Connell–Slatyer model of ecological succession

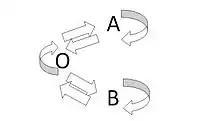
Inhibition Model

In this case, new pioneer species neither inhibit nor facilitate the growth and success of other species. The sequences of succession are thus entirely dependent on life-history characteristics such as the specific amount of energy a species allocates to growth.